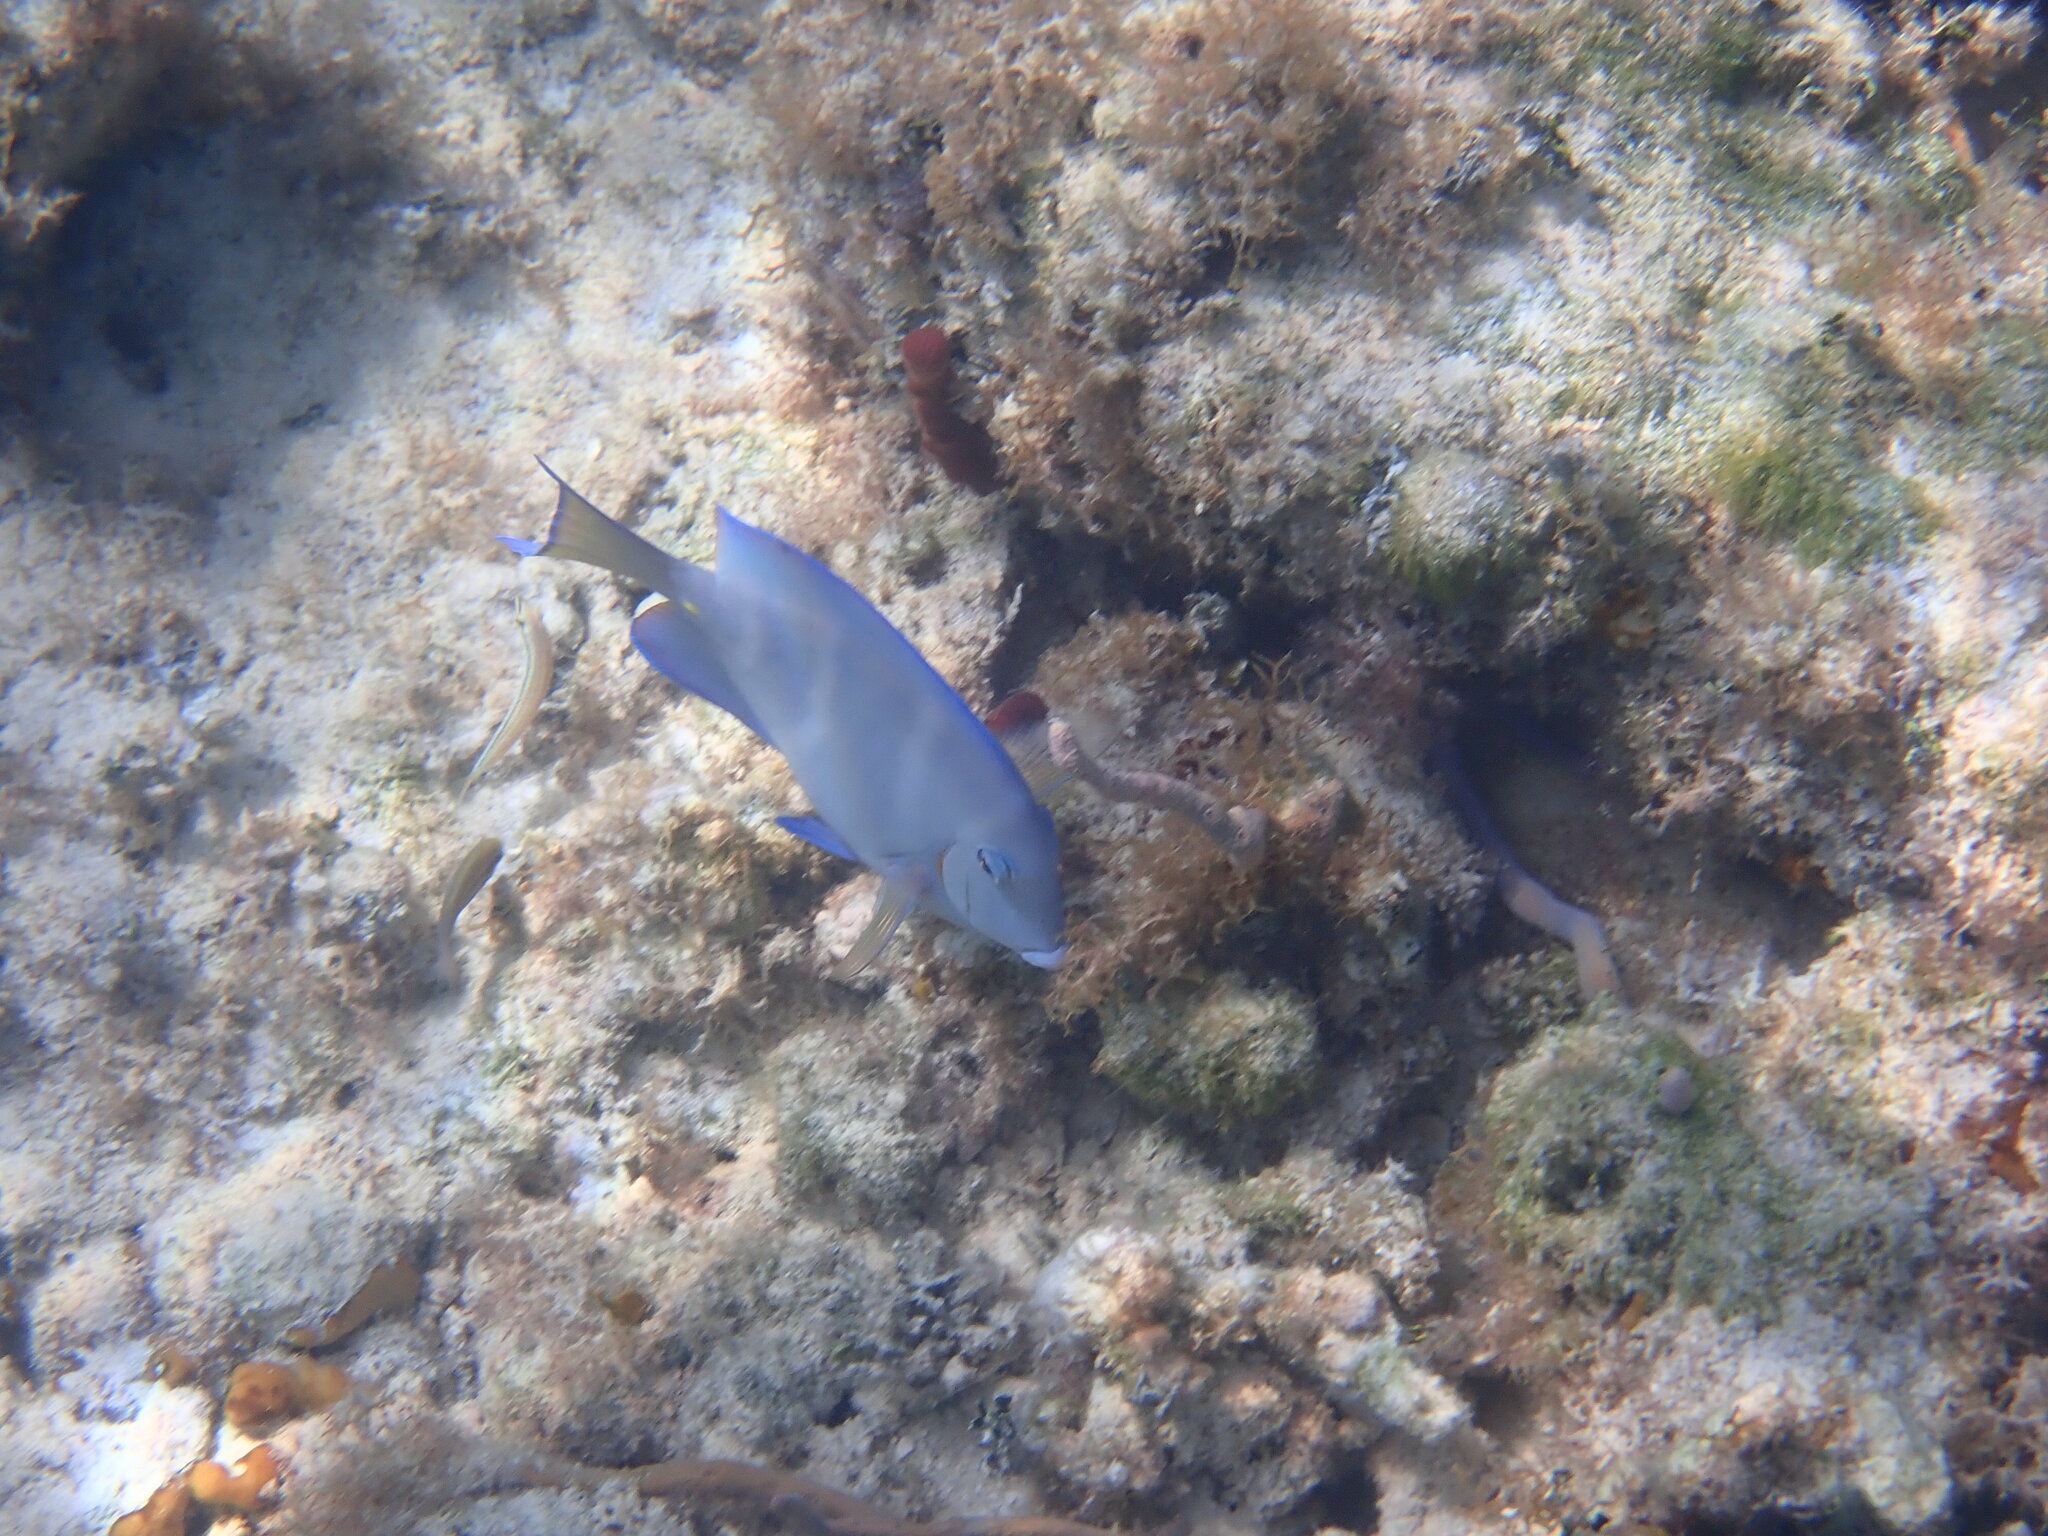
Acanthurus coeruleus (Atlantic Blue Tang)